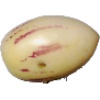
Label: pepino